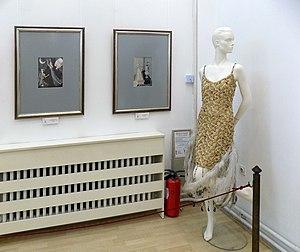
Milena Pavlović-Barili est une femme peintre et une poétesse serbe. Elle est née d’un père italien, Bruno Barilli, compositeur, et d’une mère serbe apparentée à la dynastie Karađorđević ayant étudié l’art. Son grand-père, Živko Pavlović, est probablement l’auteur des fresques de l’église Lazarica.